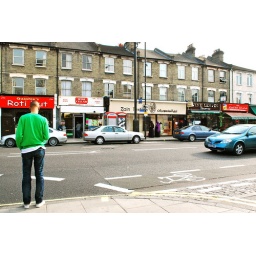
The boy in green